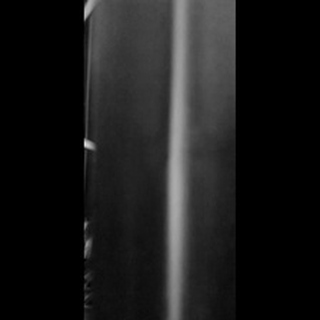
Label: sugarcane_yellow_leaf_disease